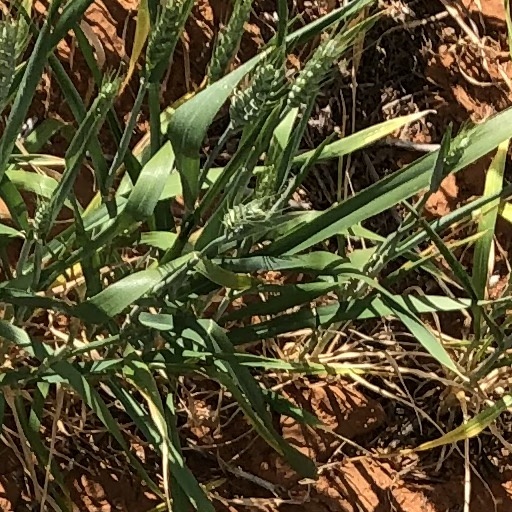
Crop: wheat